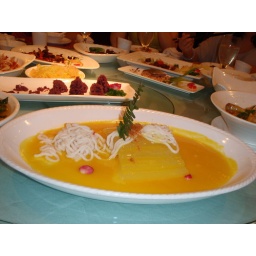
This is the restaurant's signature dish, winter melon with fish noodle called - little bridge over brook.